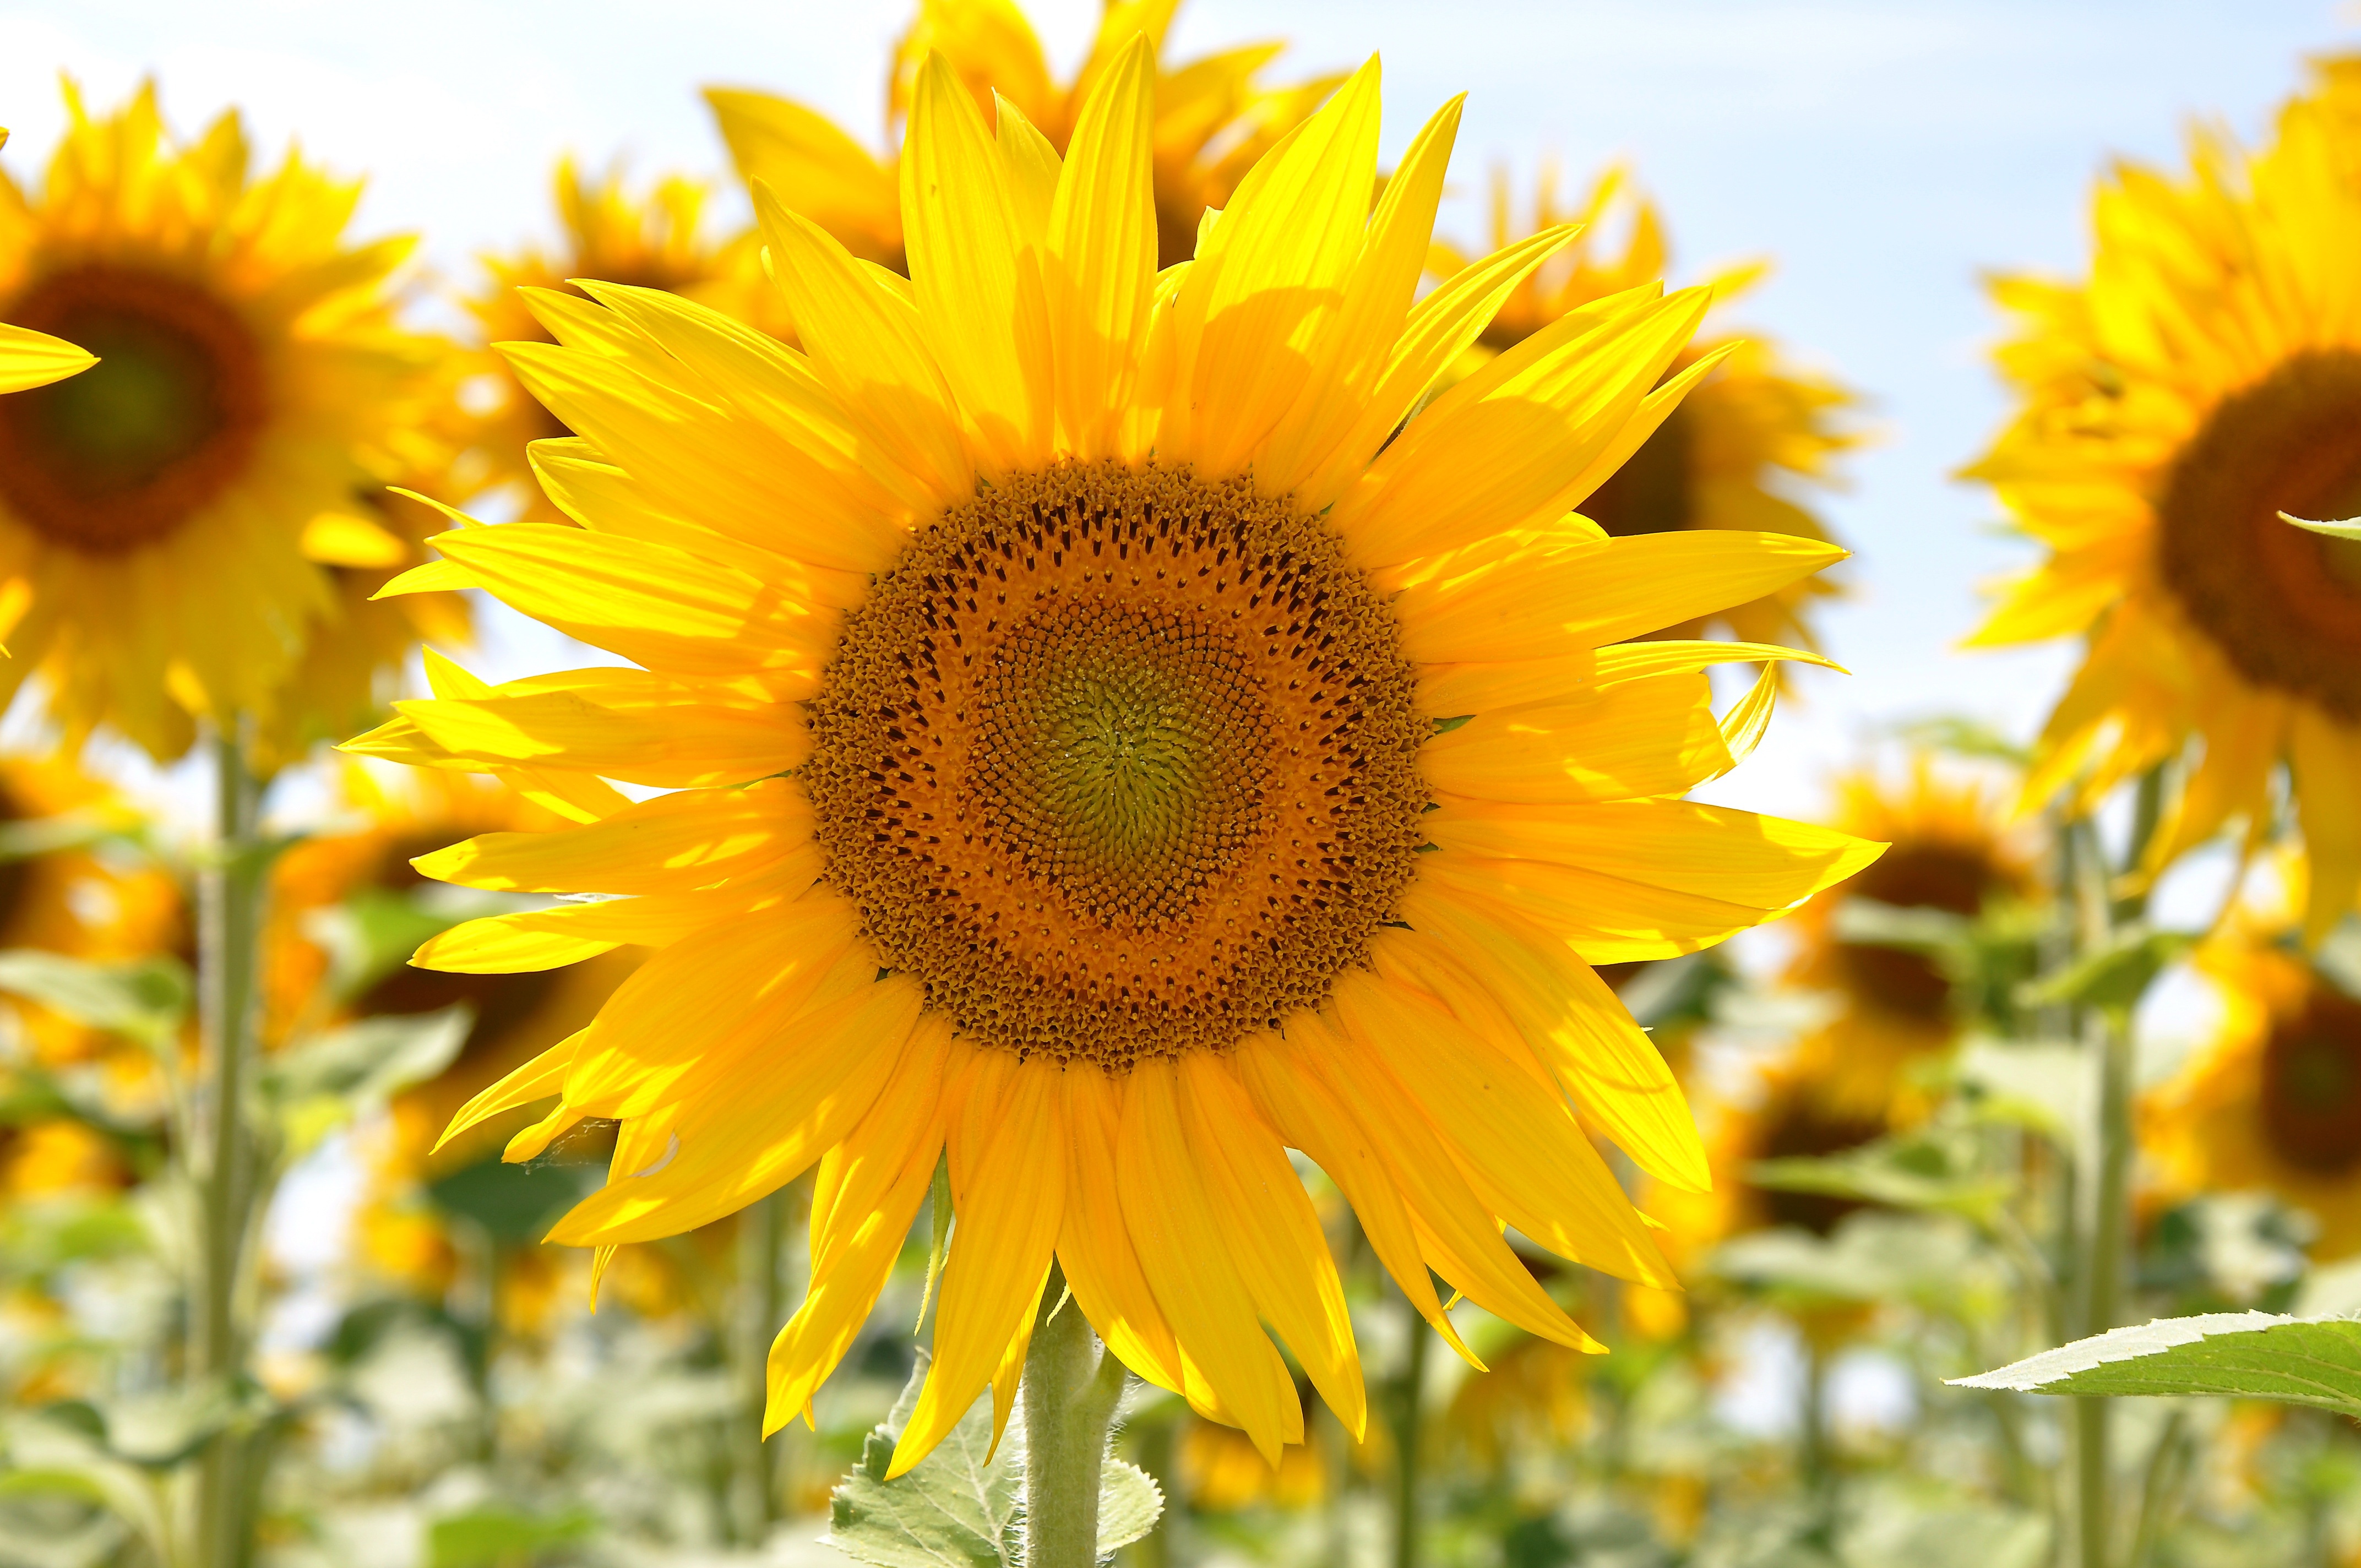
plant, field, flower, summer, yellow, flora, sunflower, plants, yellow flower, macro photography, sunflower field, flowering plant, daisy family, sunflower seed, annual plant, plant stem, land plant